St Andrew's Hospital

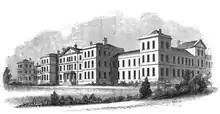
Engraving of Northampton General Lunatic Asylum, 1849

The facility was founded by public subscription for "private and pauper lunatics" and opened as the Northampton General Lunatic Asylum on 1 August 1838. Thomas Octavius Prichard was appointed as the hospital's first medical superintendent: he was one of the pioneers of "moral management", the humane treatment of the mentally ill. The chapel was designed by Sir George Gilbert Scott and opened in 1863.